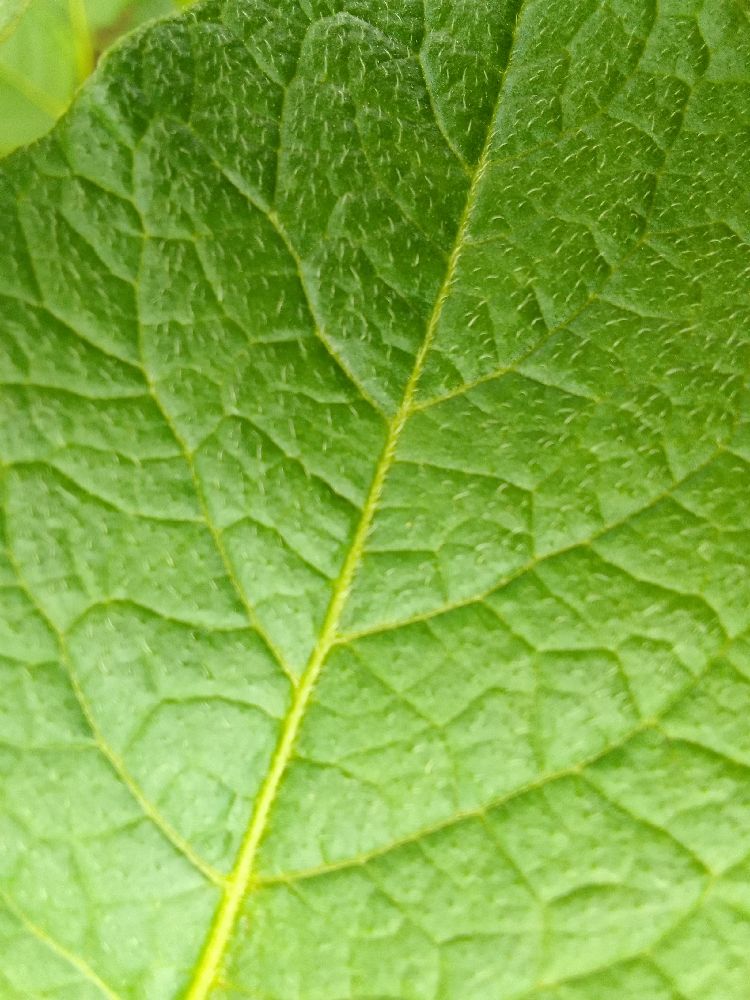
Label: Healthy